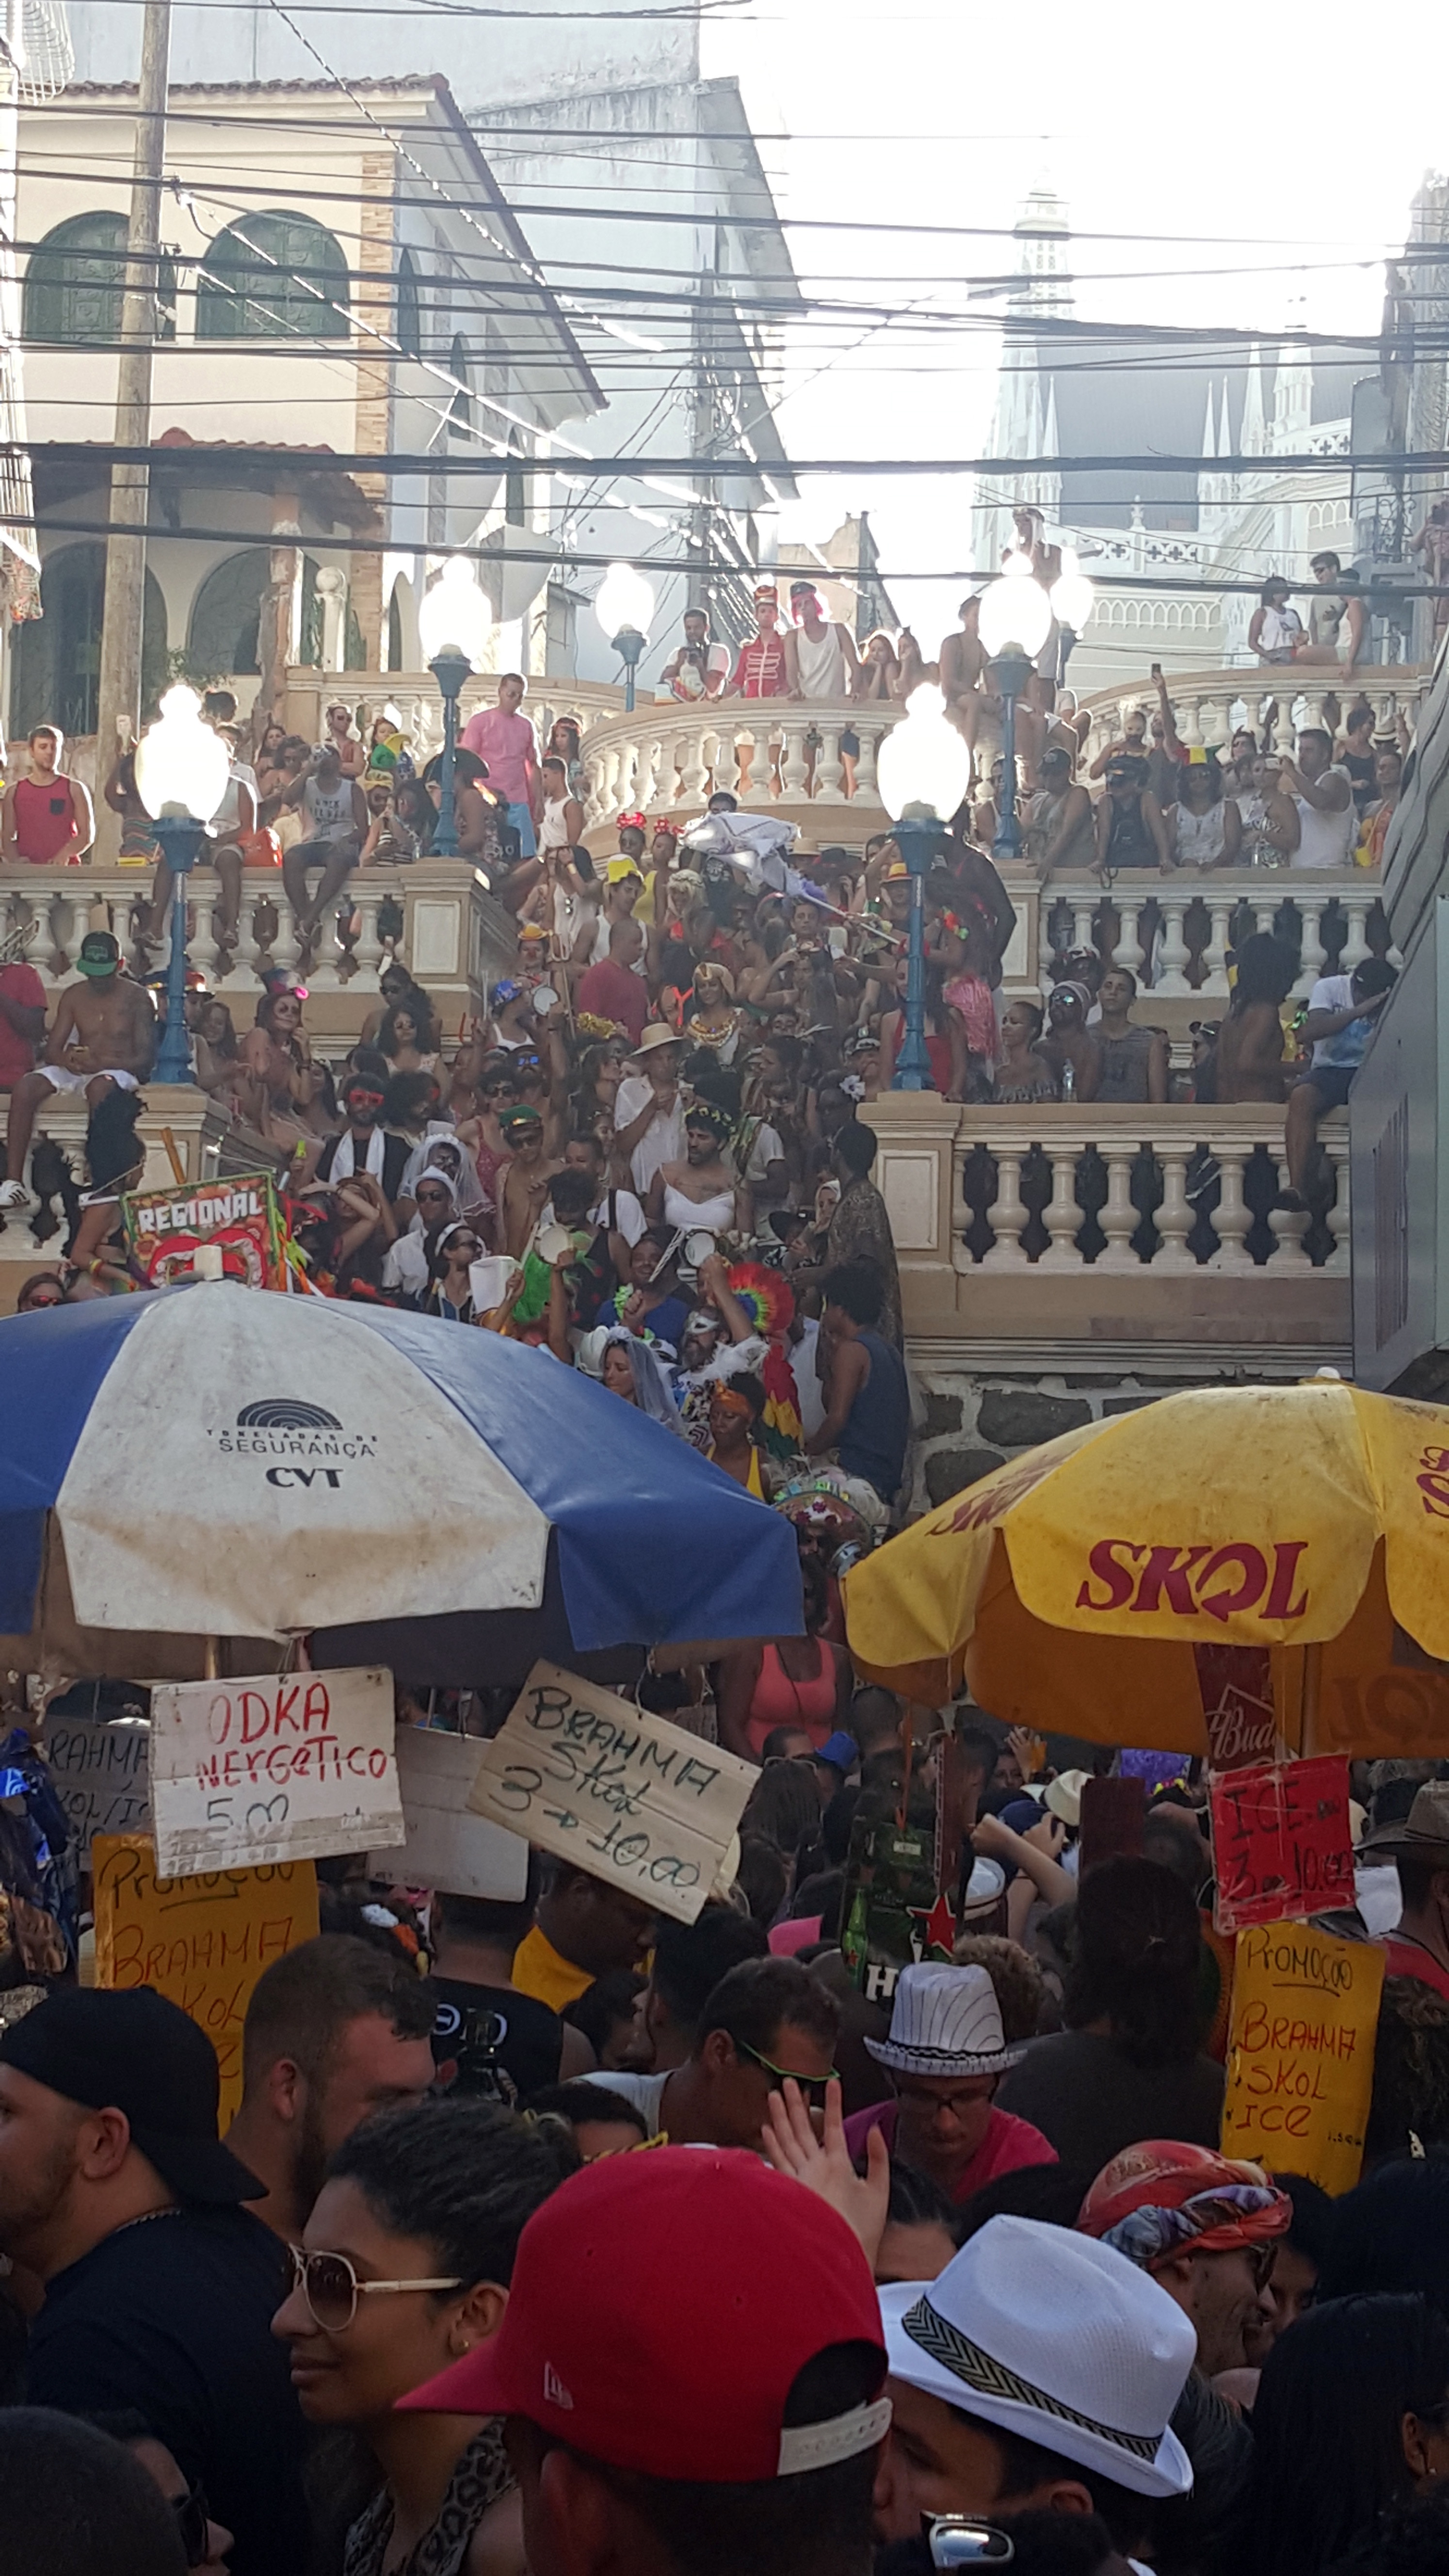
people, crowd, market, festival, demonstration